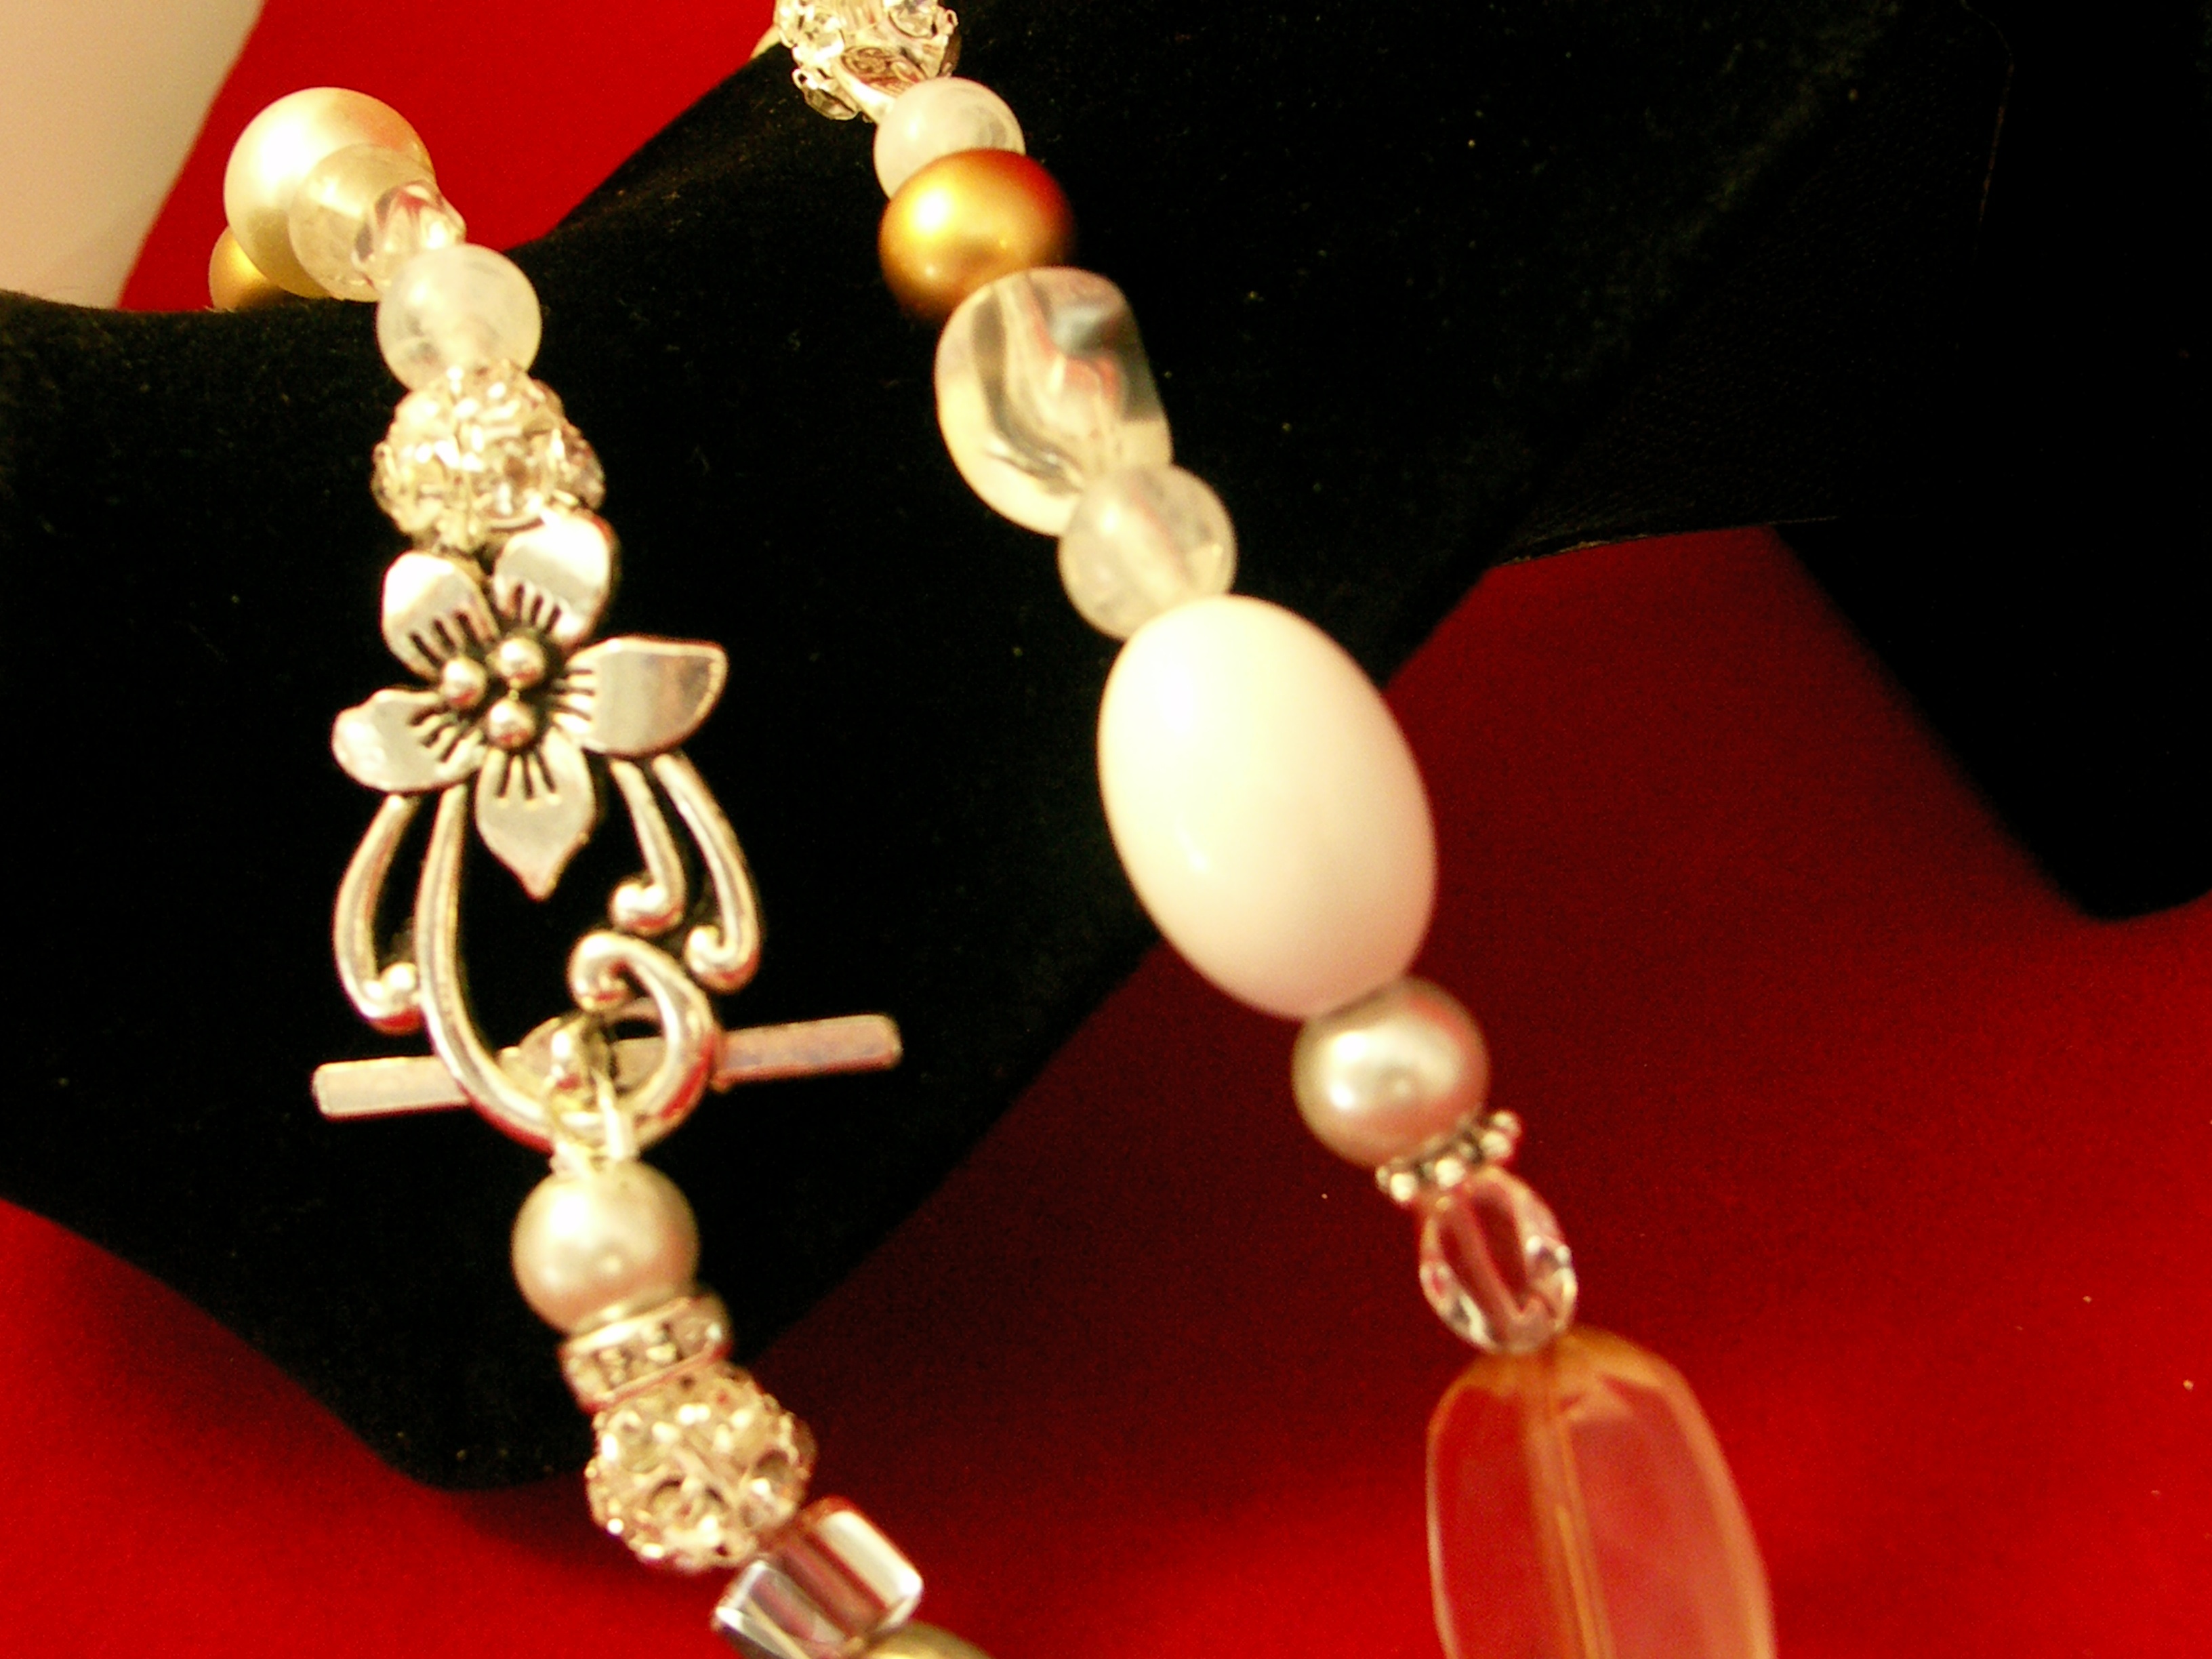
bracelet, jewellery, earrings, pearl, fashion accessory